John Barrymore

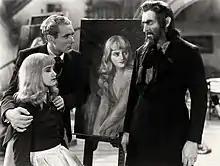
"(l to r)", Marian Marsh, Bramwell Fletcher and Barrymore in "Svengali" (1931)

Although a commercial and critical success, the play closed after 31 performances when Barrymore collapsed, suffering a nervous breakdown. Since appearing in "Redemption" he had worked ceaselessly, appearing on stage in the evenings, while planning or rehearsing the next production during the day, and by the time he appeared as Richard, he was spending his daytimes filming "Dr. Jekyll and Mr. Hyde". He spent six weeks recuperating under the ministrations of his father's friend, wrestler William Muldoon, who ran a sanitarium. During the summer of 1920, Oelrichs became pregnant with Barrymore's child, and a quick divorce was arranged with her husband, which left her and Barrymore free to marry in August that year; a daughter, Diana Barrymore, followed in March 1921. Soon after the birth, he began rehearsals for "Clair de Lune", which his wife had adapted from Victor Hugo's 1869 novel "The Man Who Laughs". Barrymore persuaded Ethel to play the role of the Queen – it was the first time the two had appeared on stage together in over a decade. The play was a critical flop, although the presence of the siblings ensured that it ran for over 60 performances.